Robert Chambers (publisher, born 1802)

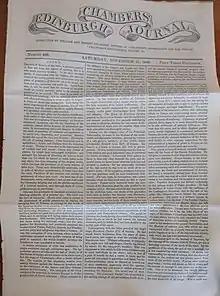
21 November 1840, copy of the "Chambers' Edinburgh Journal"

At the beginning of 1832 Robert's brother William Chambers started a weekly publication entitled "Chambers's Edinburgh Journal", which speedily gained a large circulation. Robert was at first only a contributor, but after 14 volumes had appeared, he became joint editor with his brother, and his collaboration contributed more perhaps than anything else to the success of the "Journal". The two brothers eventually united as partners in the firm of W. & R. Chambers Publishers.